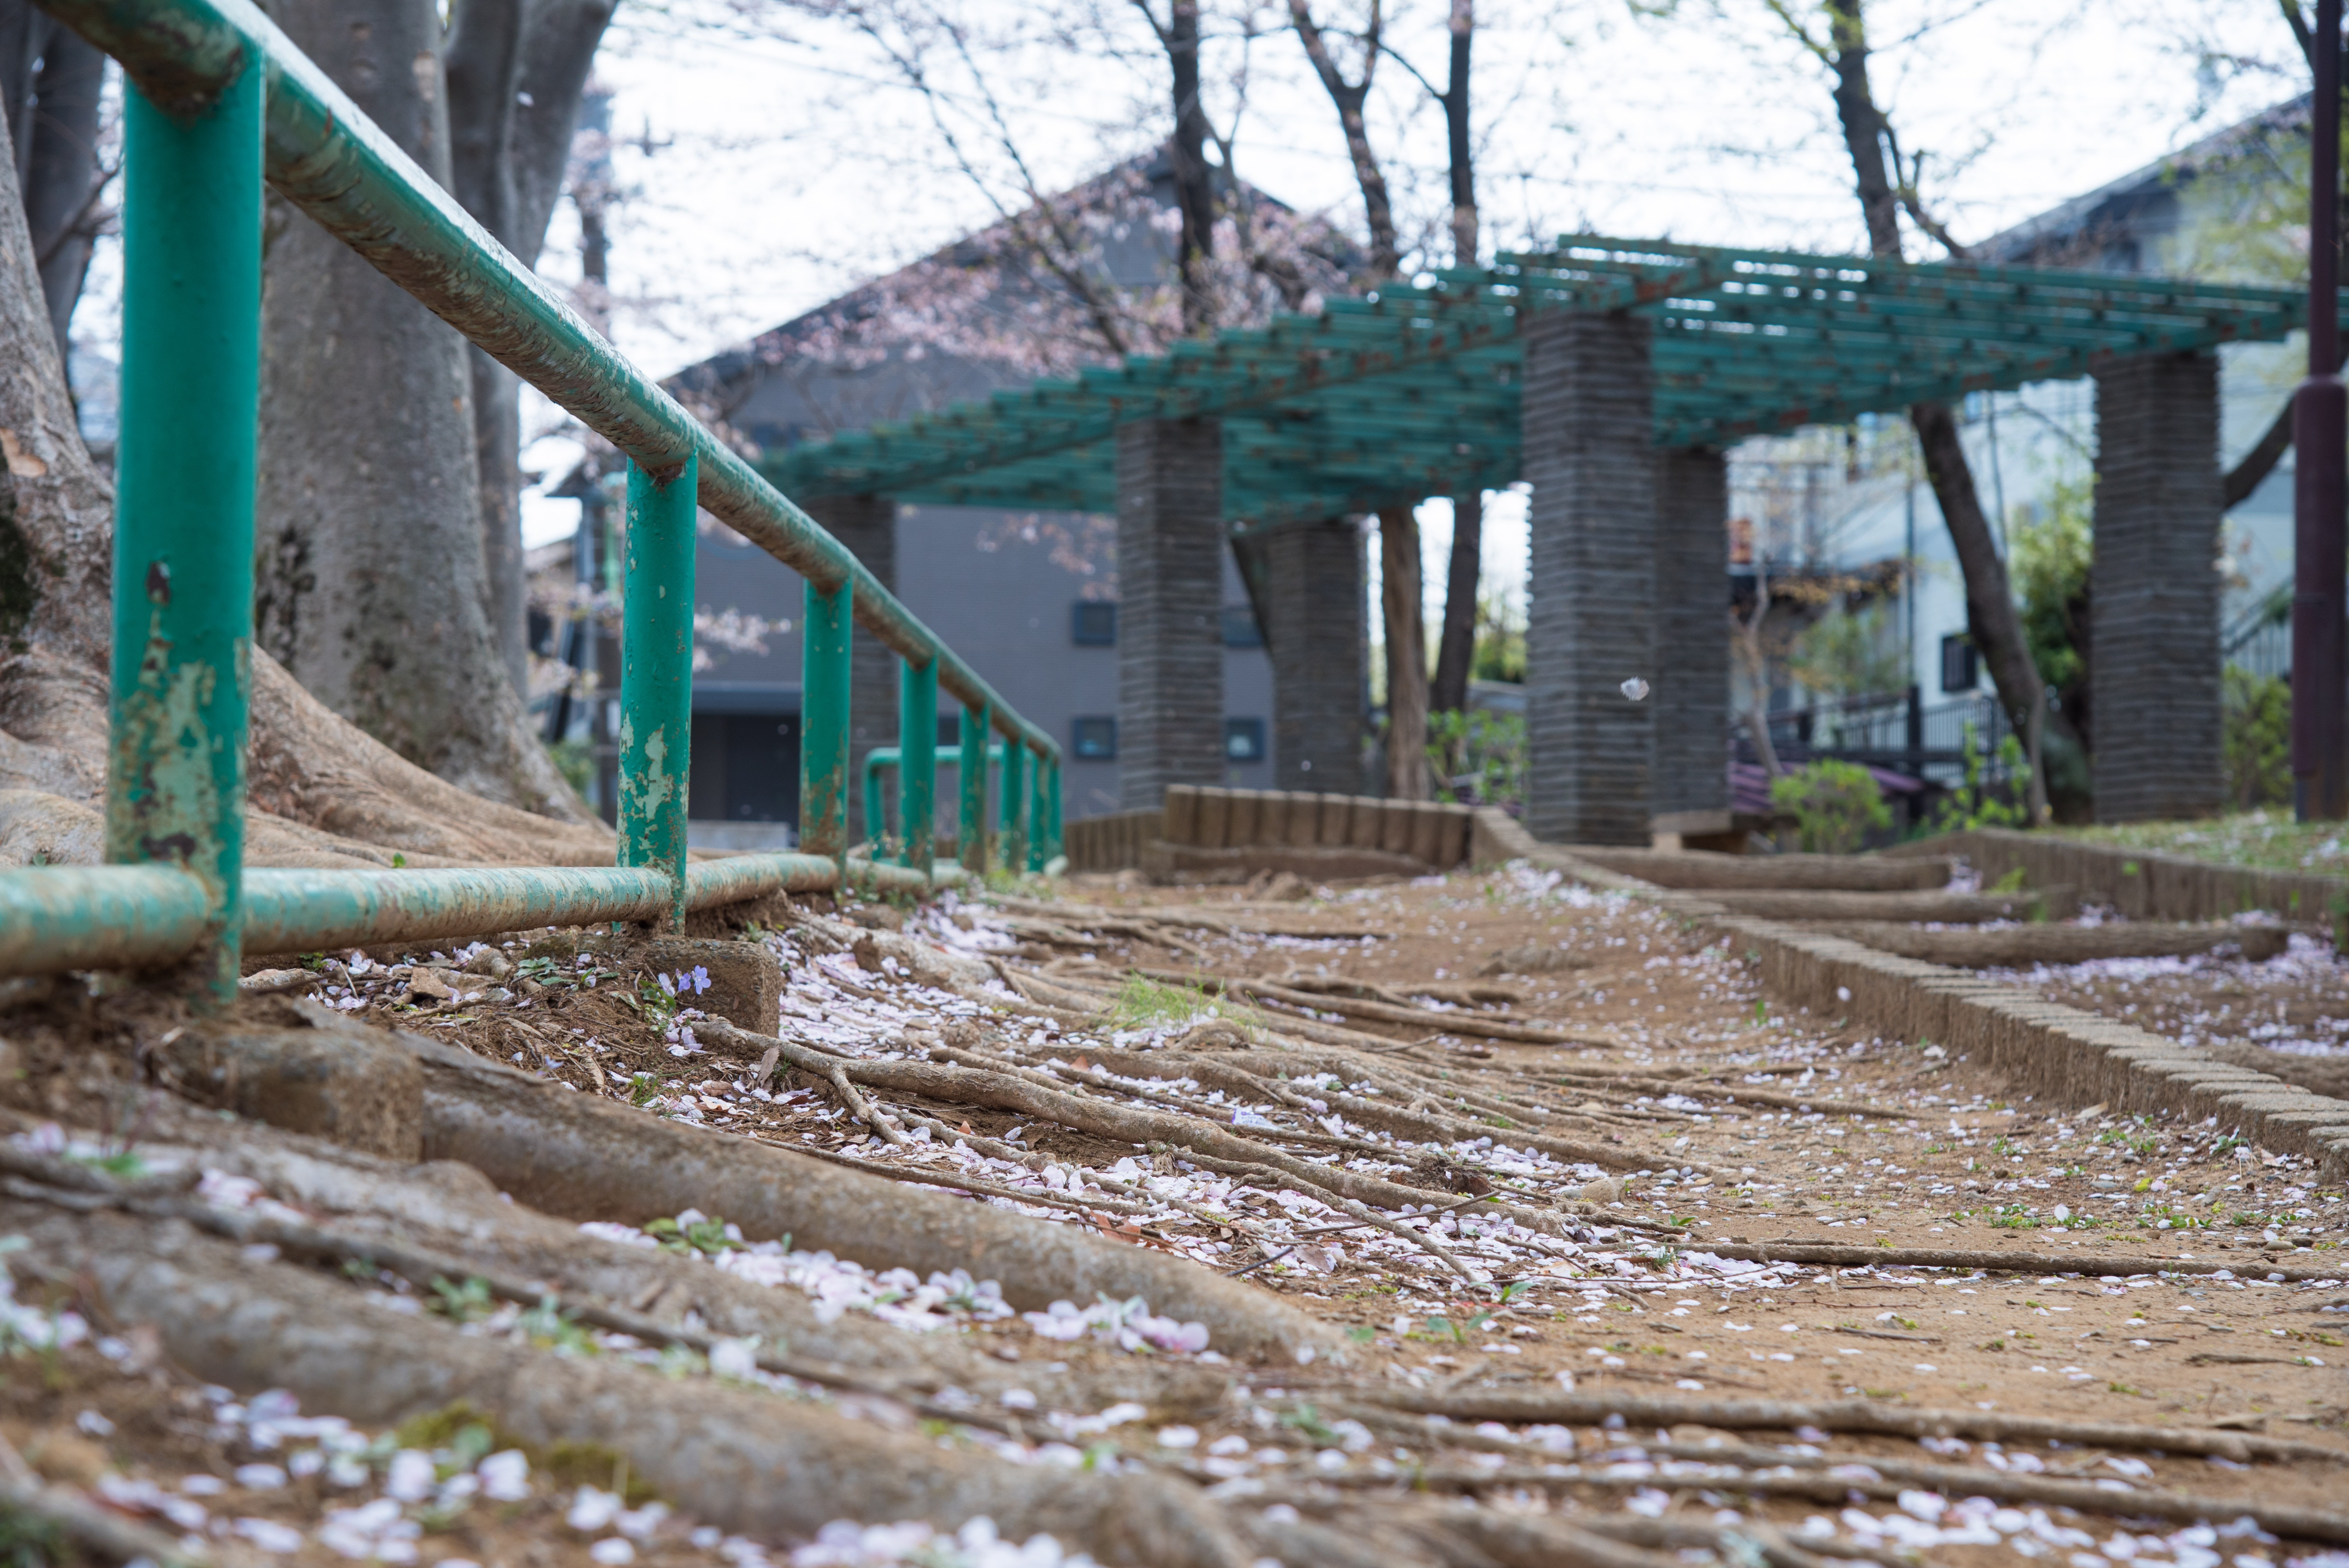
transport, tree, soil, grass, architecture, wood, plant